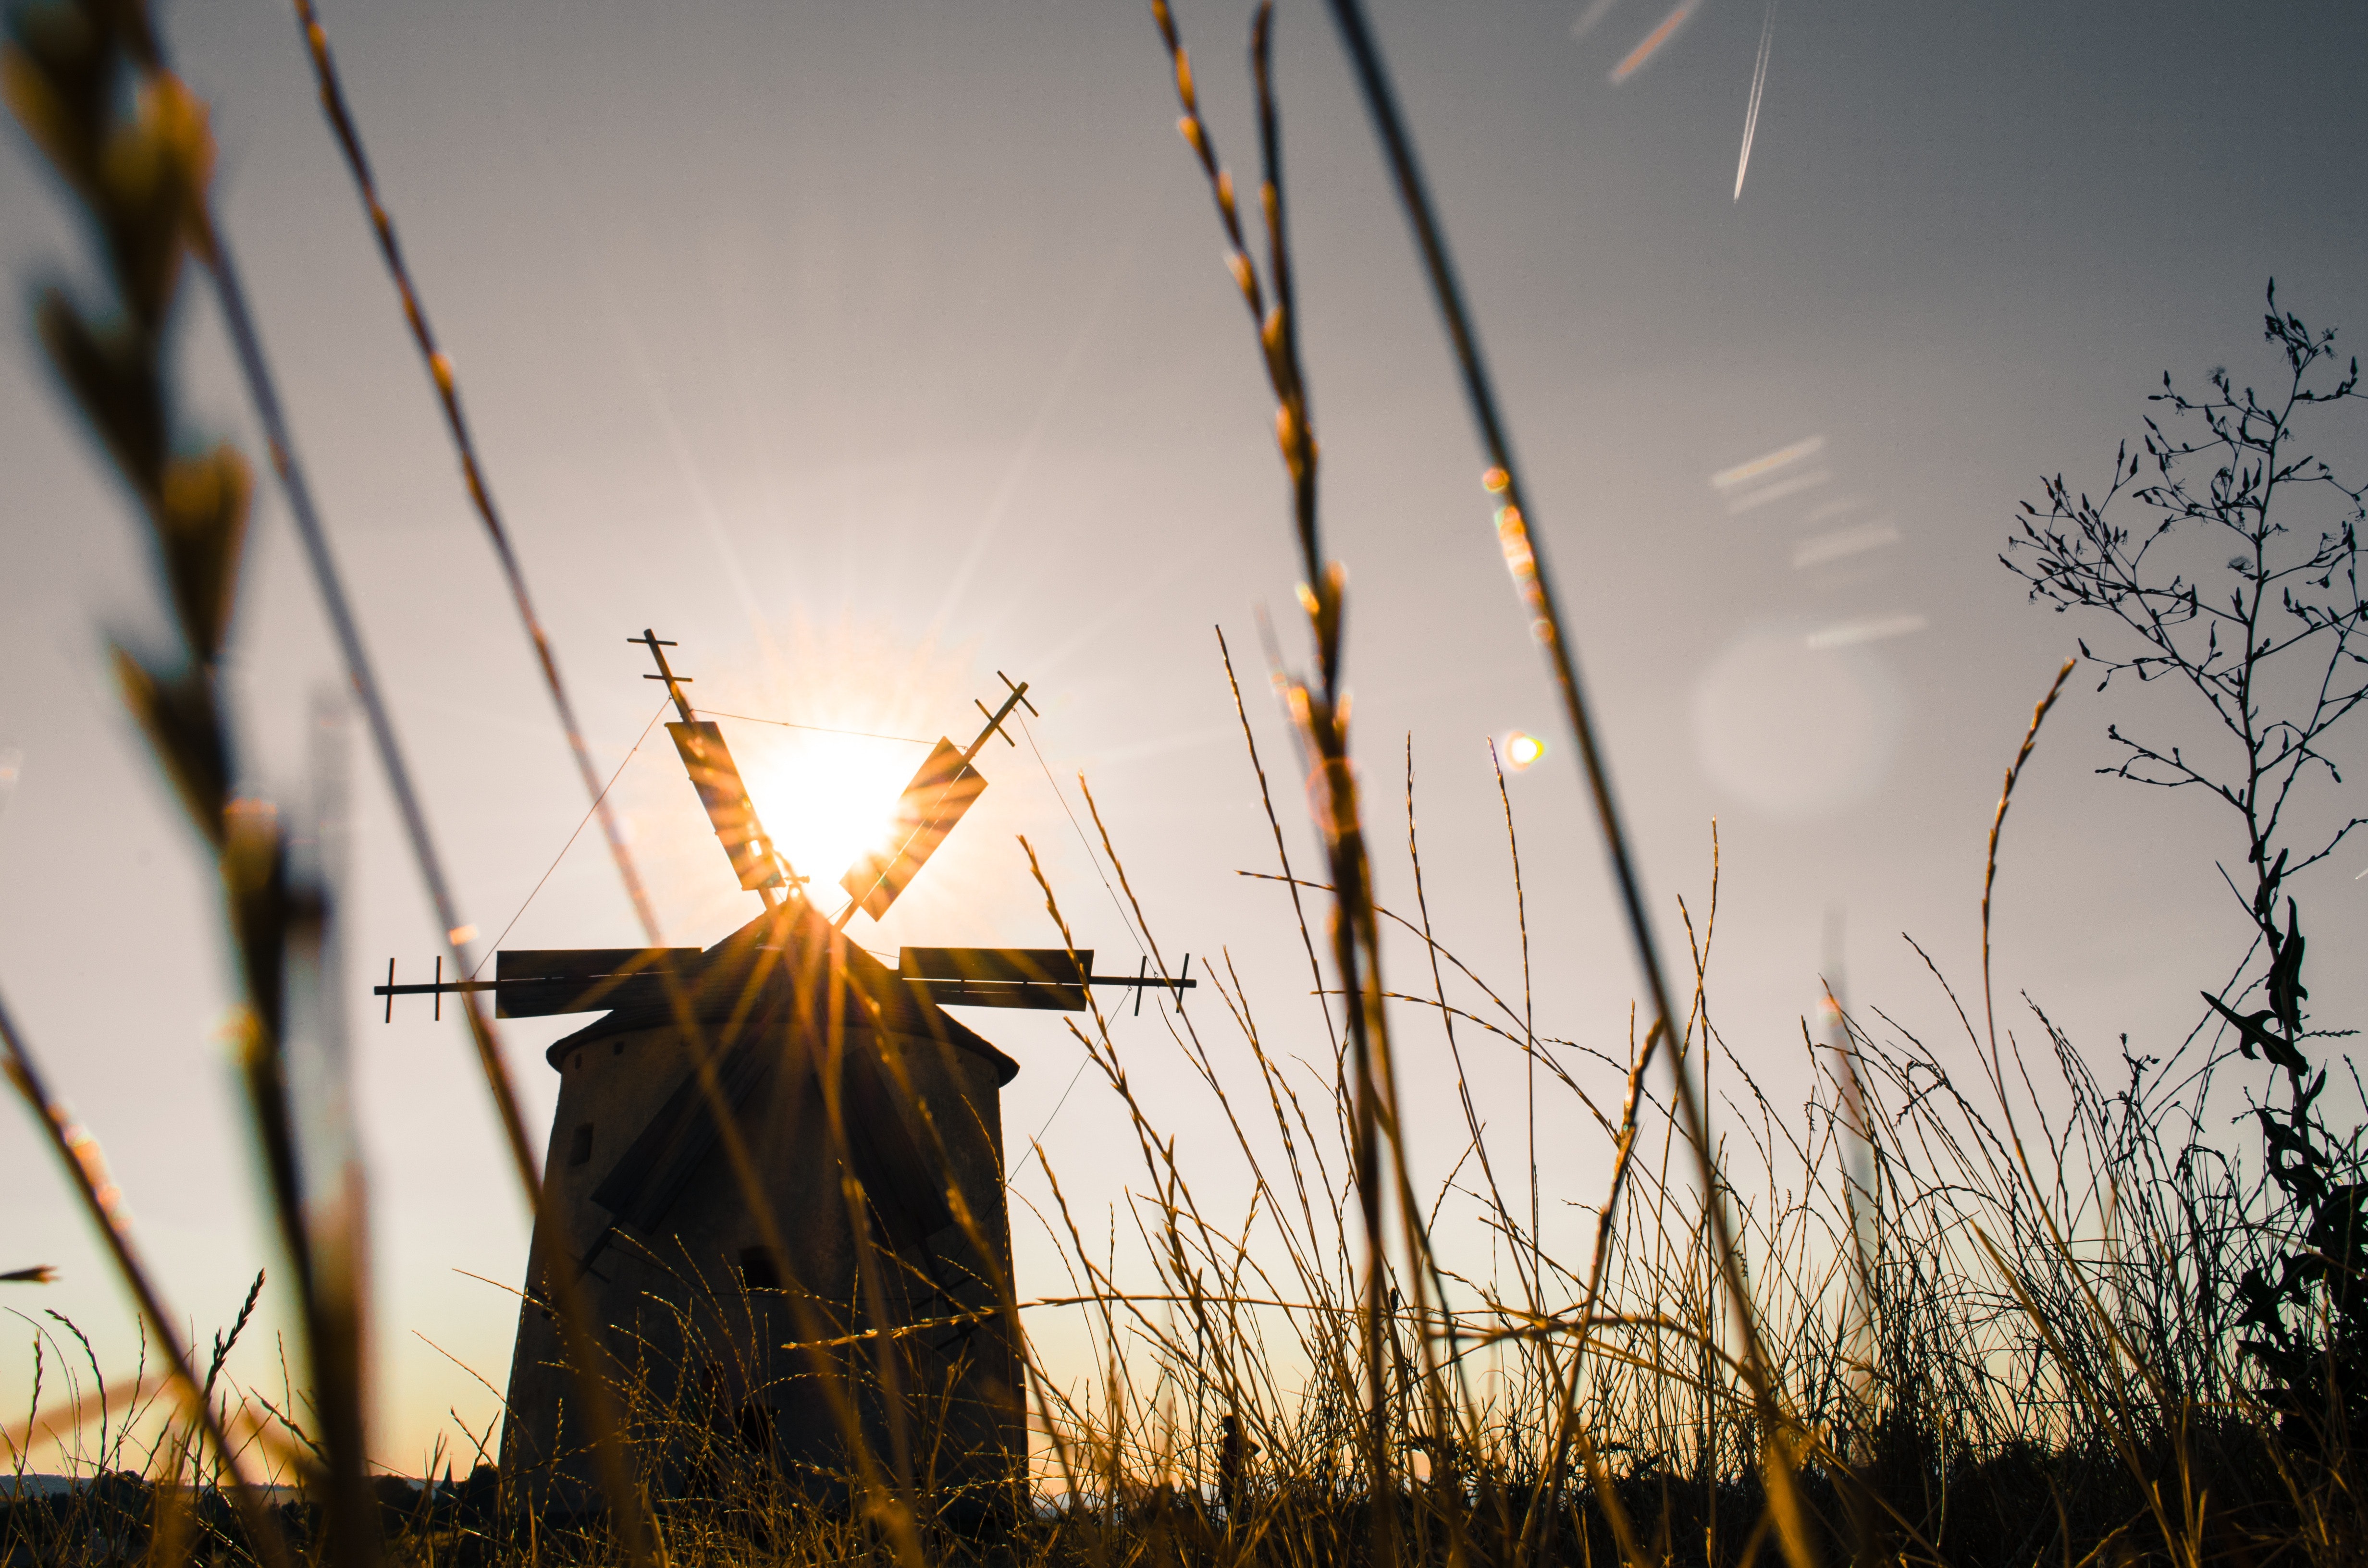
sky, windmill, light, grass, sunlight, sun, yellow, morning, grass family, sunrise, tree, sunset, atmosphere, wood, plant, evening, rural area, mill, photography, branch, cloud, twig, field, prairie, heat, meadow, wind, plant stem, astronomical object